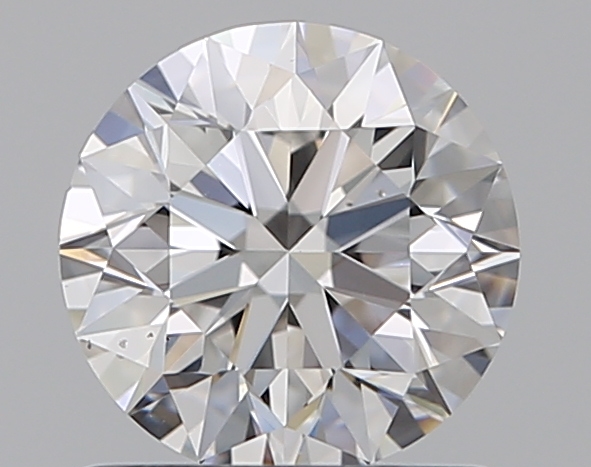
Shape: round
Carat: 0.9
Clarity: VS2
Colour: E
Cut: EX
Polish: EX
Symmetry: EX
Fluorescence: N
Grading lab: GIA
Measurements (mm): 6.11 x 6.14 x 3.86